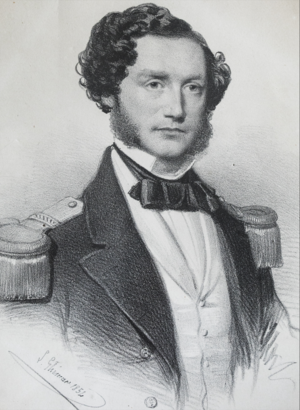
Portait Guillaume Delcourt
Guillaume-Louis Delcourt est un navigateur belge, officier de la Marine royale, ingénieur naval et conseiller maritime du roi Léopold II.
La famille Wittouck, est une famille de la noblesse belge, issue des Lignages de Bruxelles, établie à Bruxelles dès le XVIIIᵉ siècle.